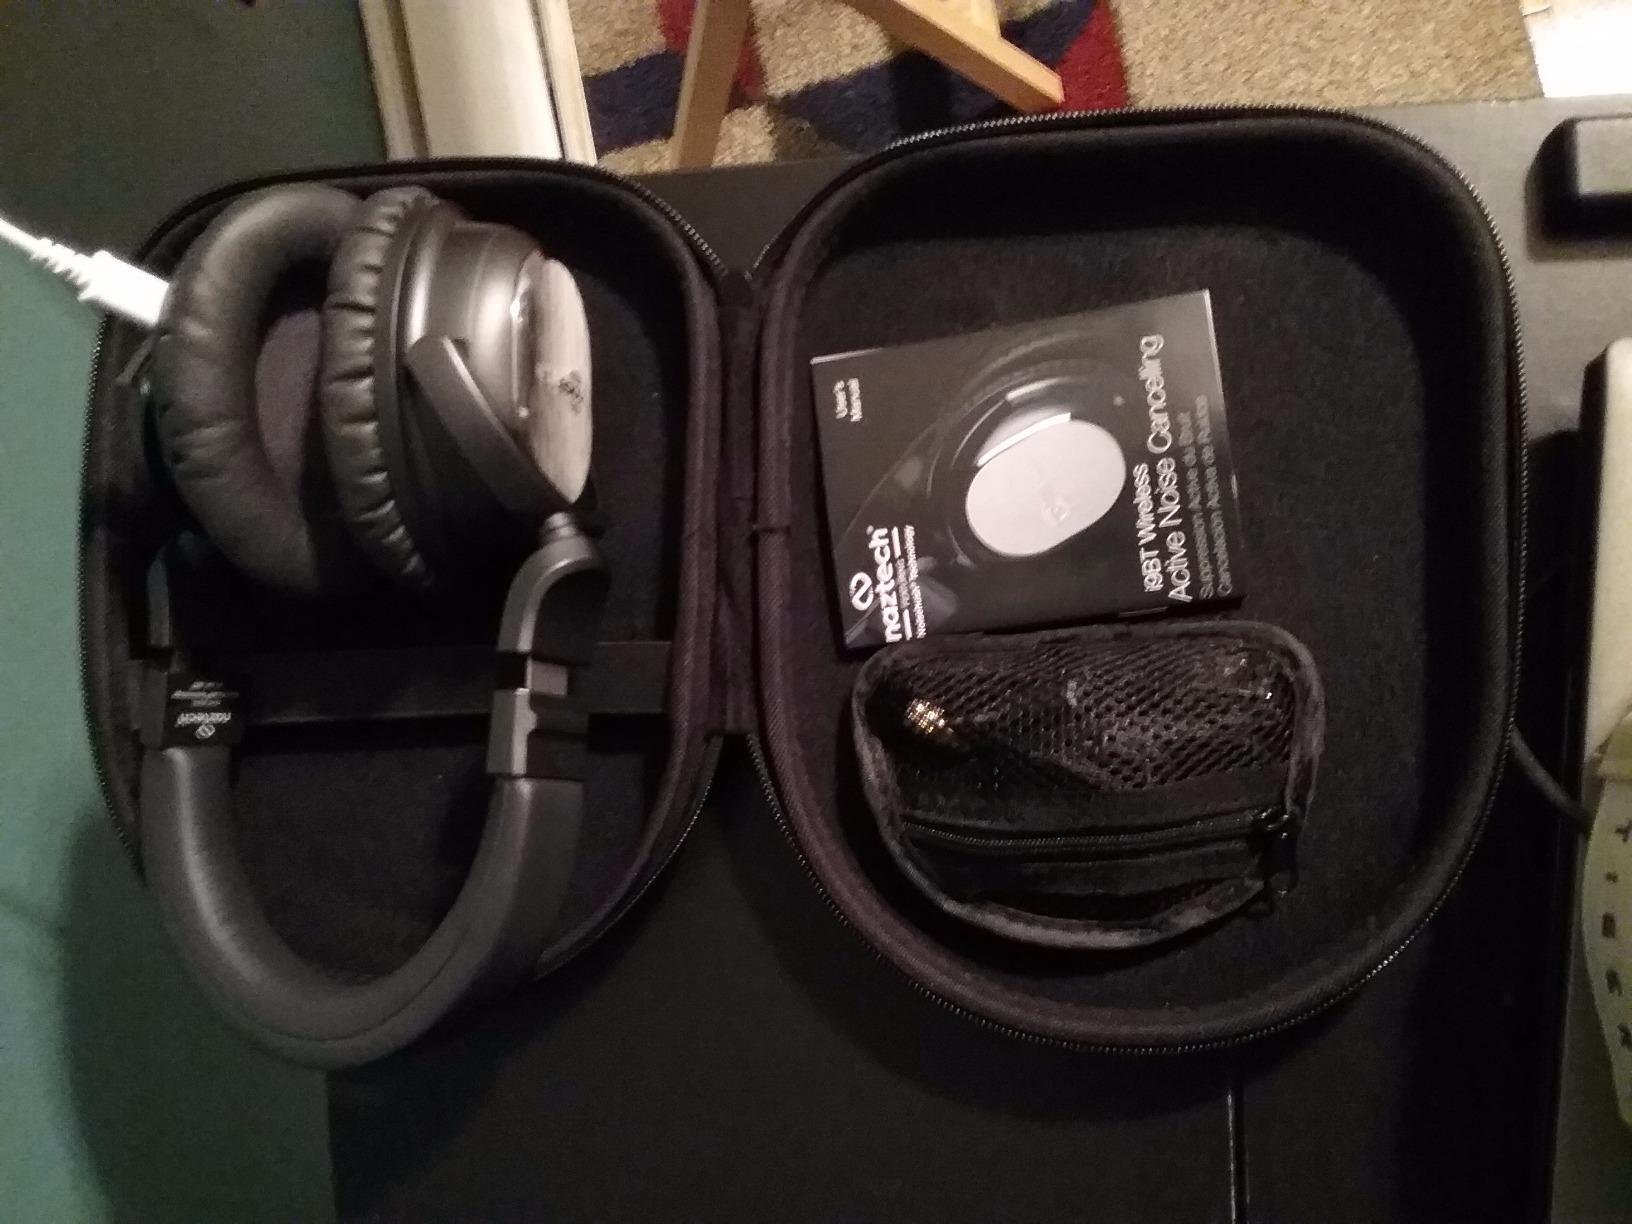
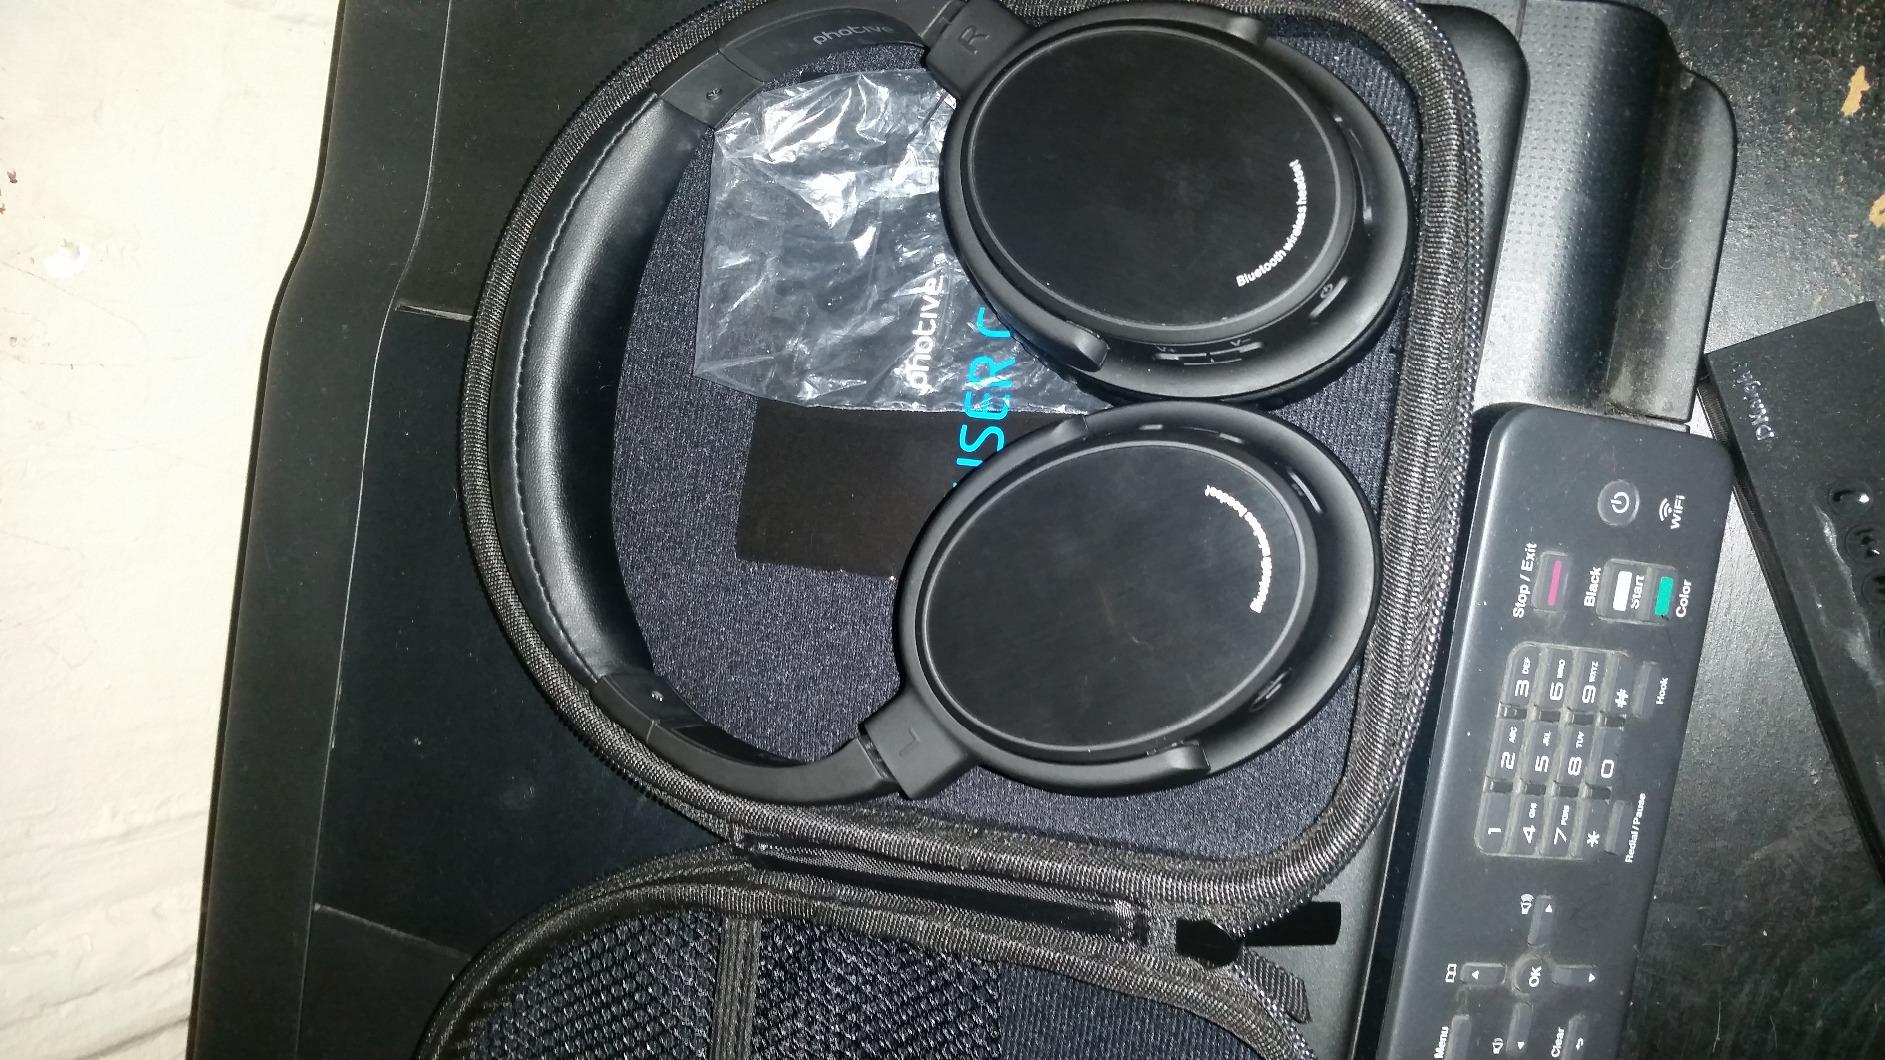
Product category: headphones
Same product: no